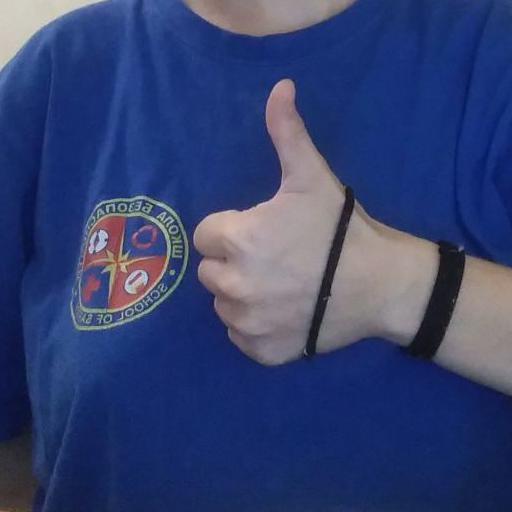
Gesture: like